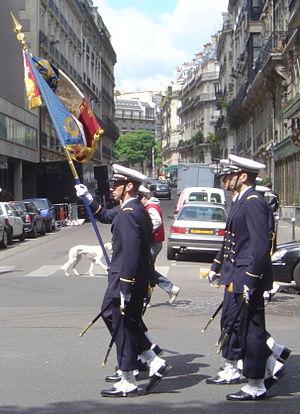
Garde au drapeau de l'École de maistrance navale après le défilé sur les Champs-Élysées (Paris) le 8 mai 2005.
Un porte-drapeau ou porte-étendard est une personne dont la fonction est de porter une hampe à laquelle est attachée un drapeau ou un étendard, dans le but de l'exhiber lors d'une bataille, d'un défilé, d'une cérémonie ou d'une manifestation. Le porte-drapeau peut être à pied ou à cheval, et se trouve généralement en tête de formation. Il peut être entouré de personnes qui forment une garde au drapeau.